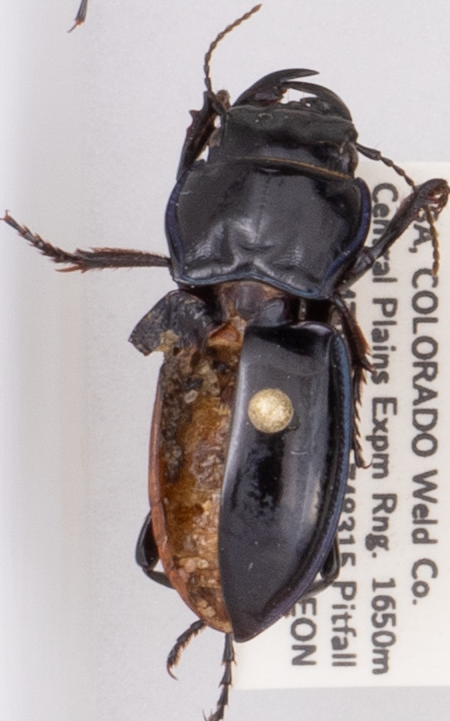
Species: Pasimachus elongatus
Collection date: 2022-08-17
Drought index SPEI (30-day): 0.13
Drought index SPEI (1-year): -1.45
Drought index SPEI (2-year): -1.13